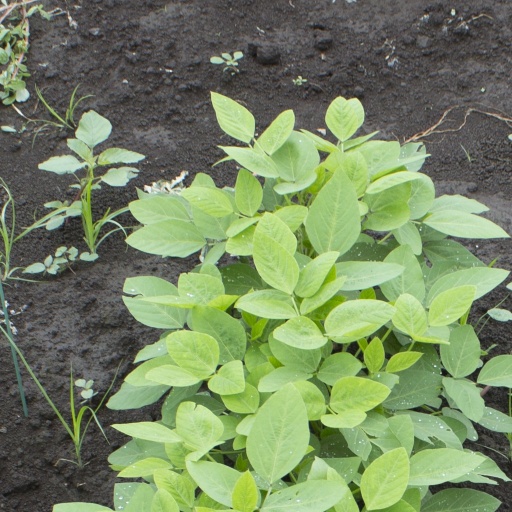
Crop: soybean